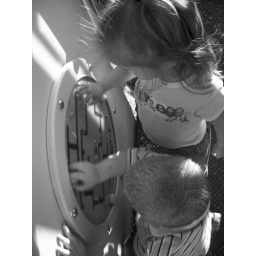
im in a black and white mood tonight